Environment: real
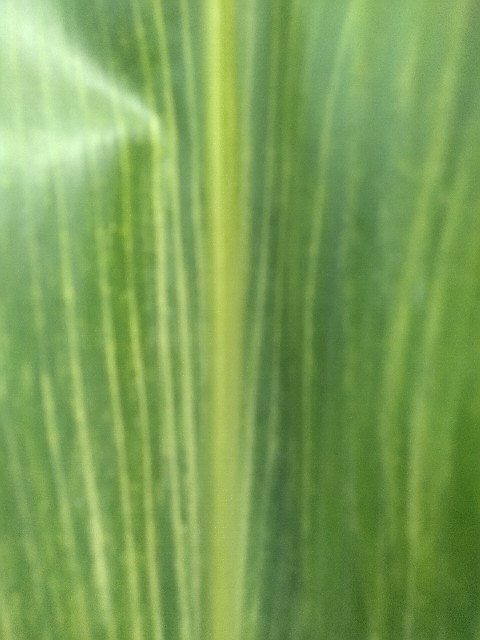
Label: lethal_necrosis